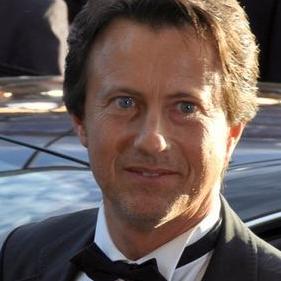
Age: 45